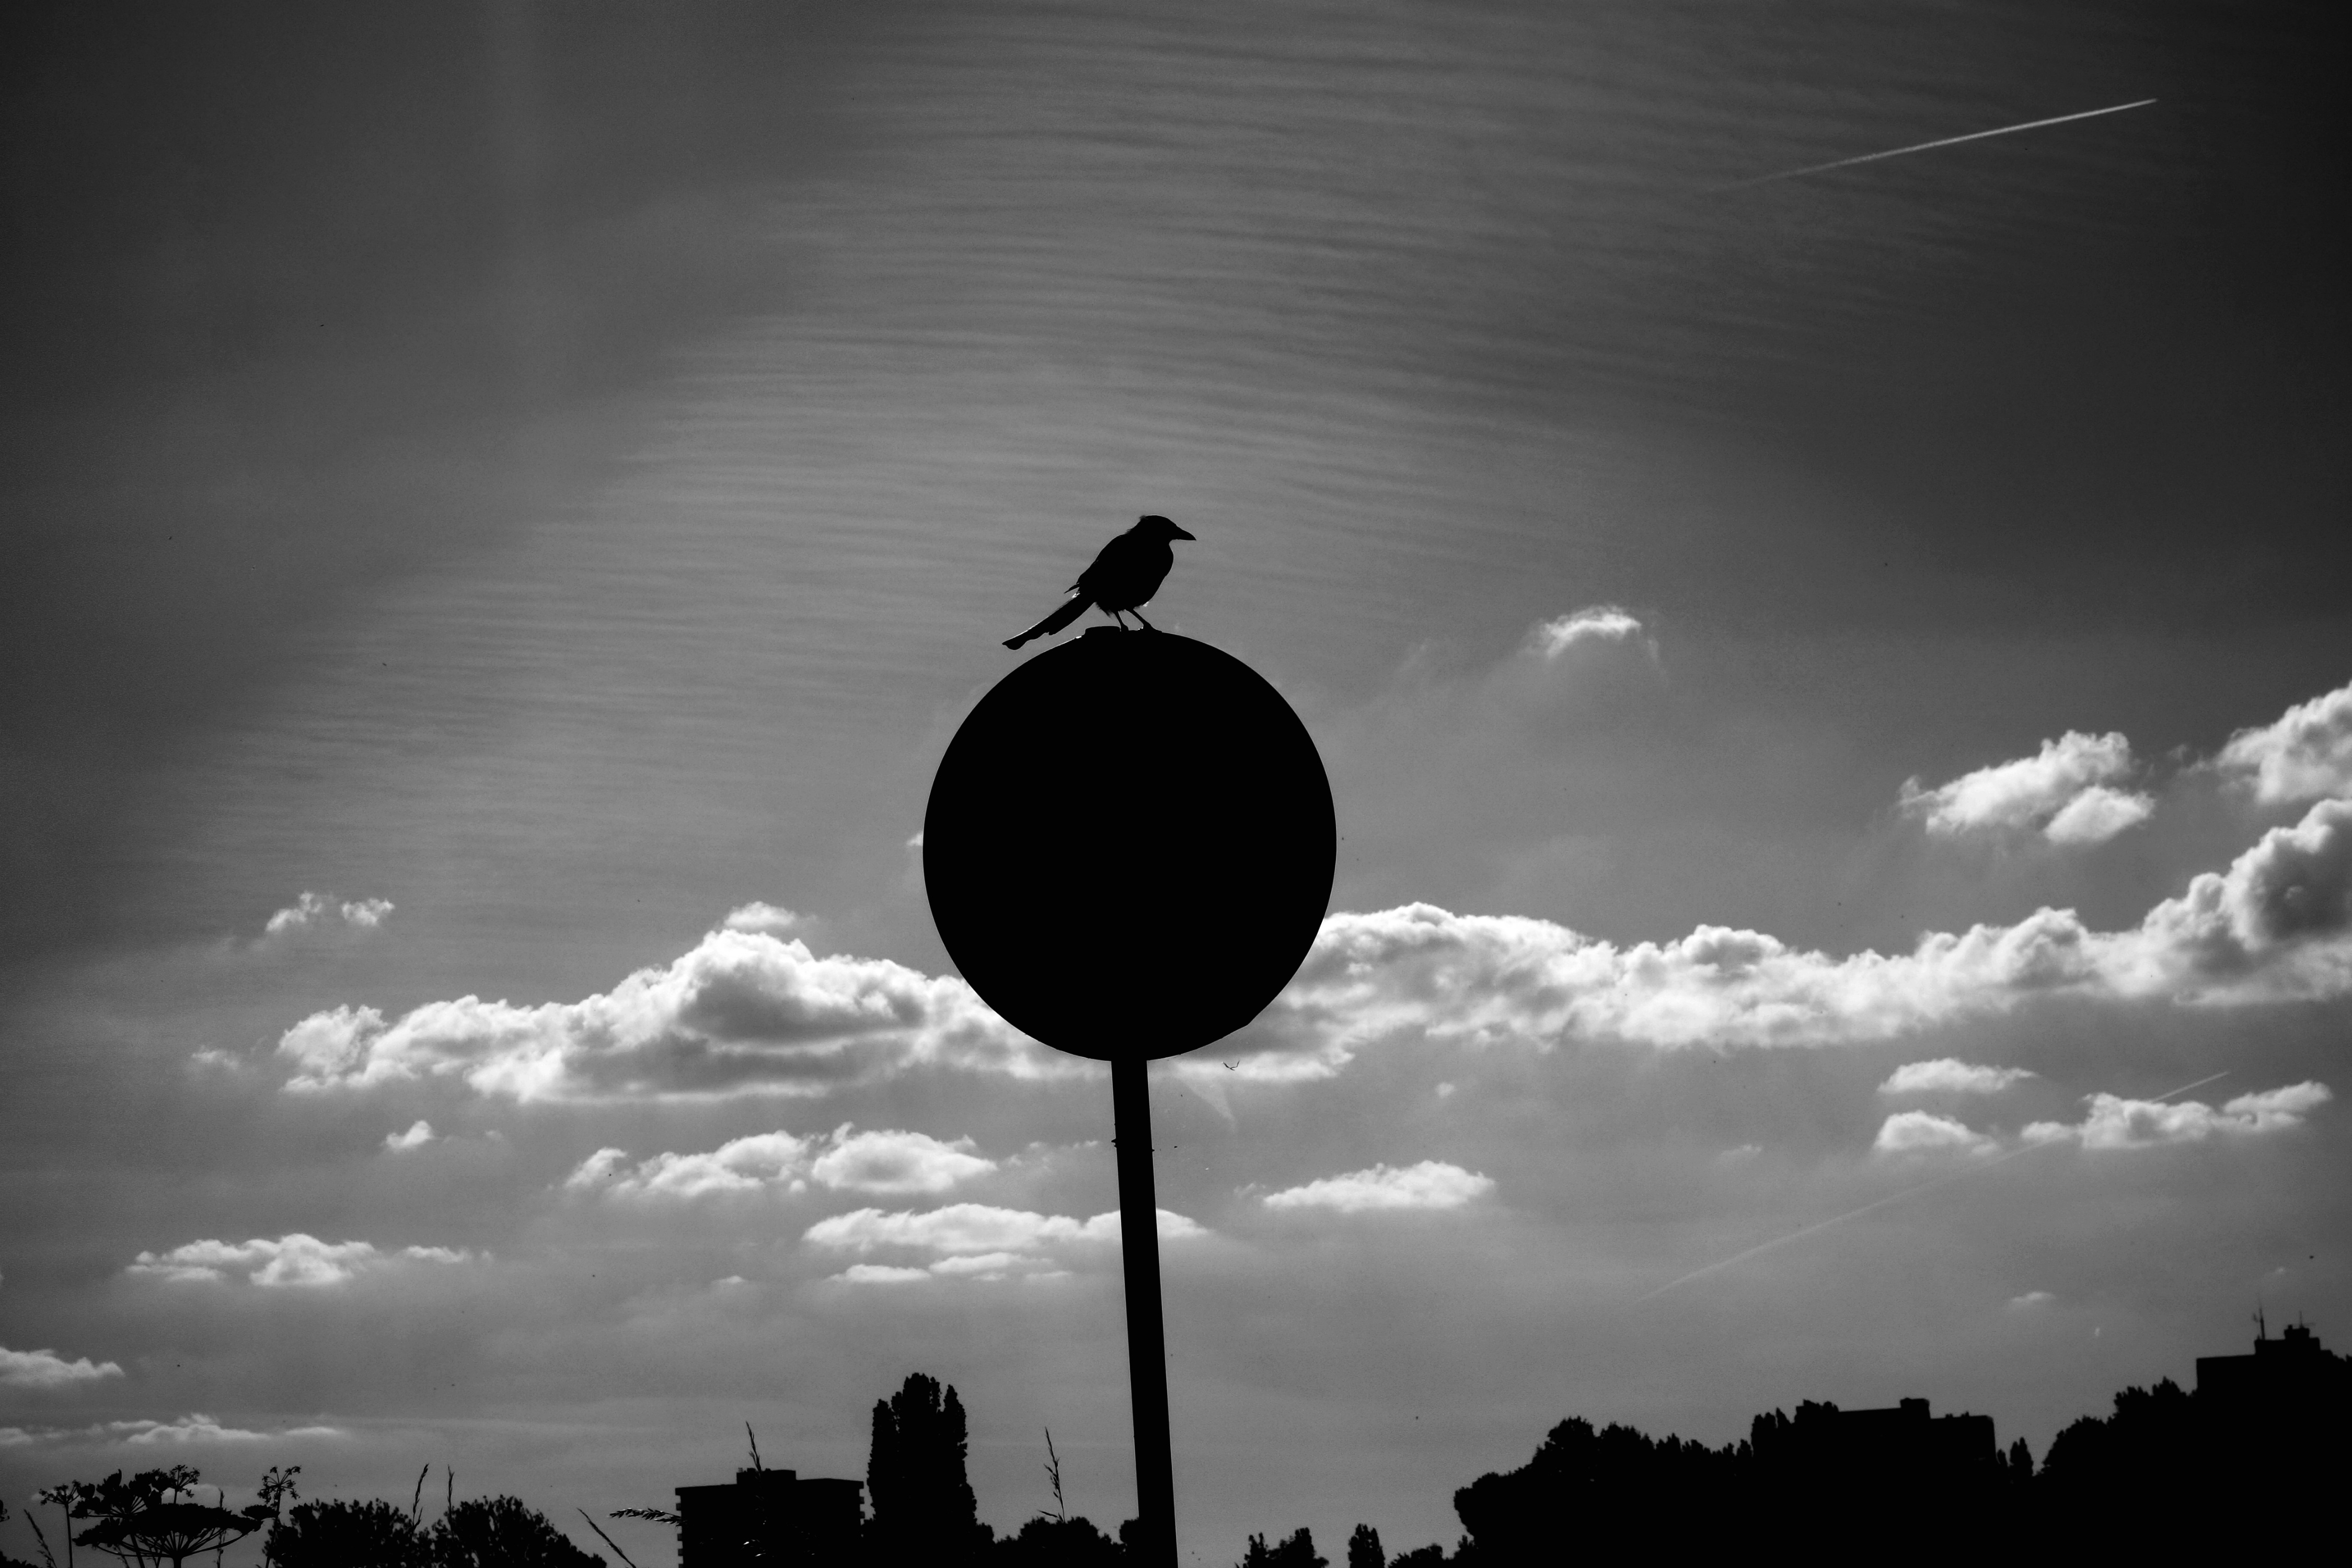
silhouette, bird, light, cloud, black and white, sky, skyline, sunlight, atmosphere, animal, reflection, darkness, street light, black, monochrome, moonlight, backlight, bird silhouette, meteorological phenomenon, bird on post, monochrome photography, traffic post